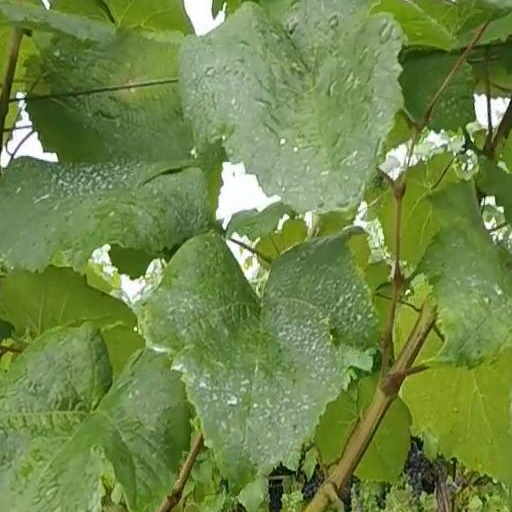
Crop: grape